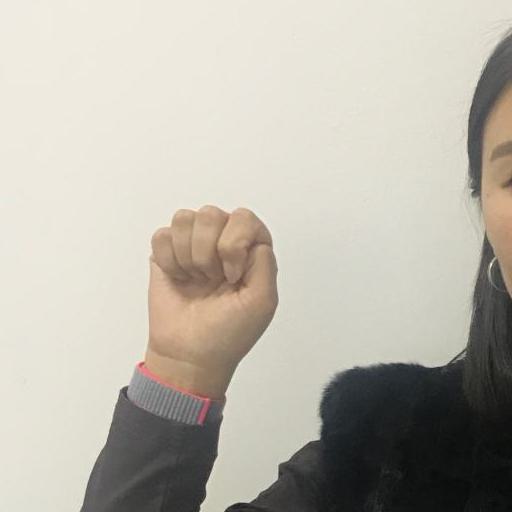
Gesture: fist